Indiana Jones and the Kingdom of the Crystal Skull

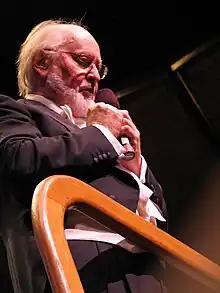
John Williams, who was the composer of the film's score

John Williams began composing the score in October 2007; 10 days of recording sessions wrapped on March 6, 2008, at Sony Pictures Studios. Williams described composing for the Indiana Jones universe again as "like sitting down and finishing a letter that you started 25 years ago". He reused Indiana's theme ("The Raiders March") and also Marion's from "Raiders of the Lost Ark", and also composed five new motifs for Mutt, Spalko and the skull. Williams gave Mutt's a swashbuckling feel, and homaged film noir and 1950s B-movies for Spalko and the crystal skull respectively. The movie's first scene is accompanied by Elvis Presley's 1956 version of "Hound Dog", arguably the biggest hit of the movie's era, and an RIAA-certified 4× Platinum recording. As an in-joke, Williams incorporated a measure and a half of Johannes Brahms' "Academic Festival Overture" when Indiana and Mutt crash into the library. The soundtrack features a Continuum, an instrument often used for sound effects instead of music. The Concord Music Group released the soundtrack on May 20, 2008.